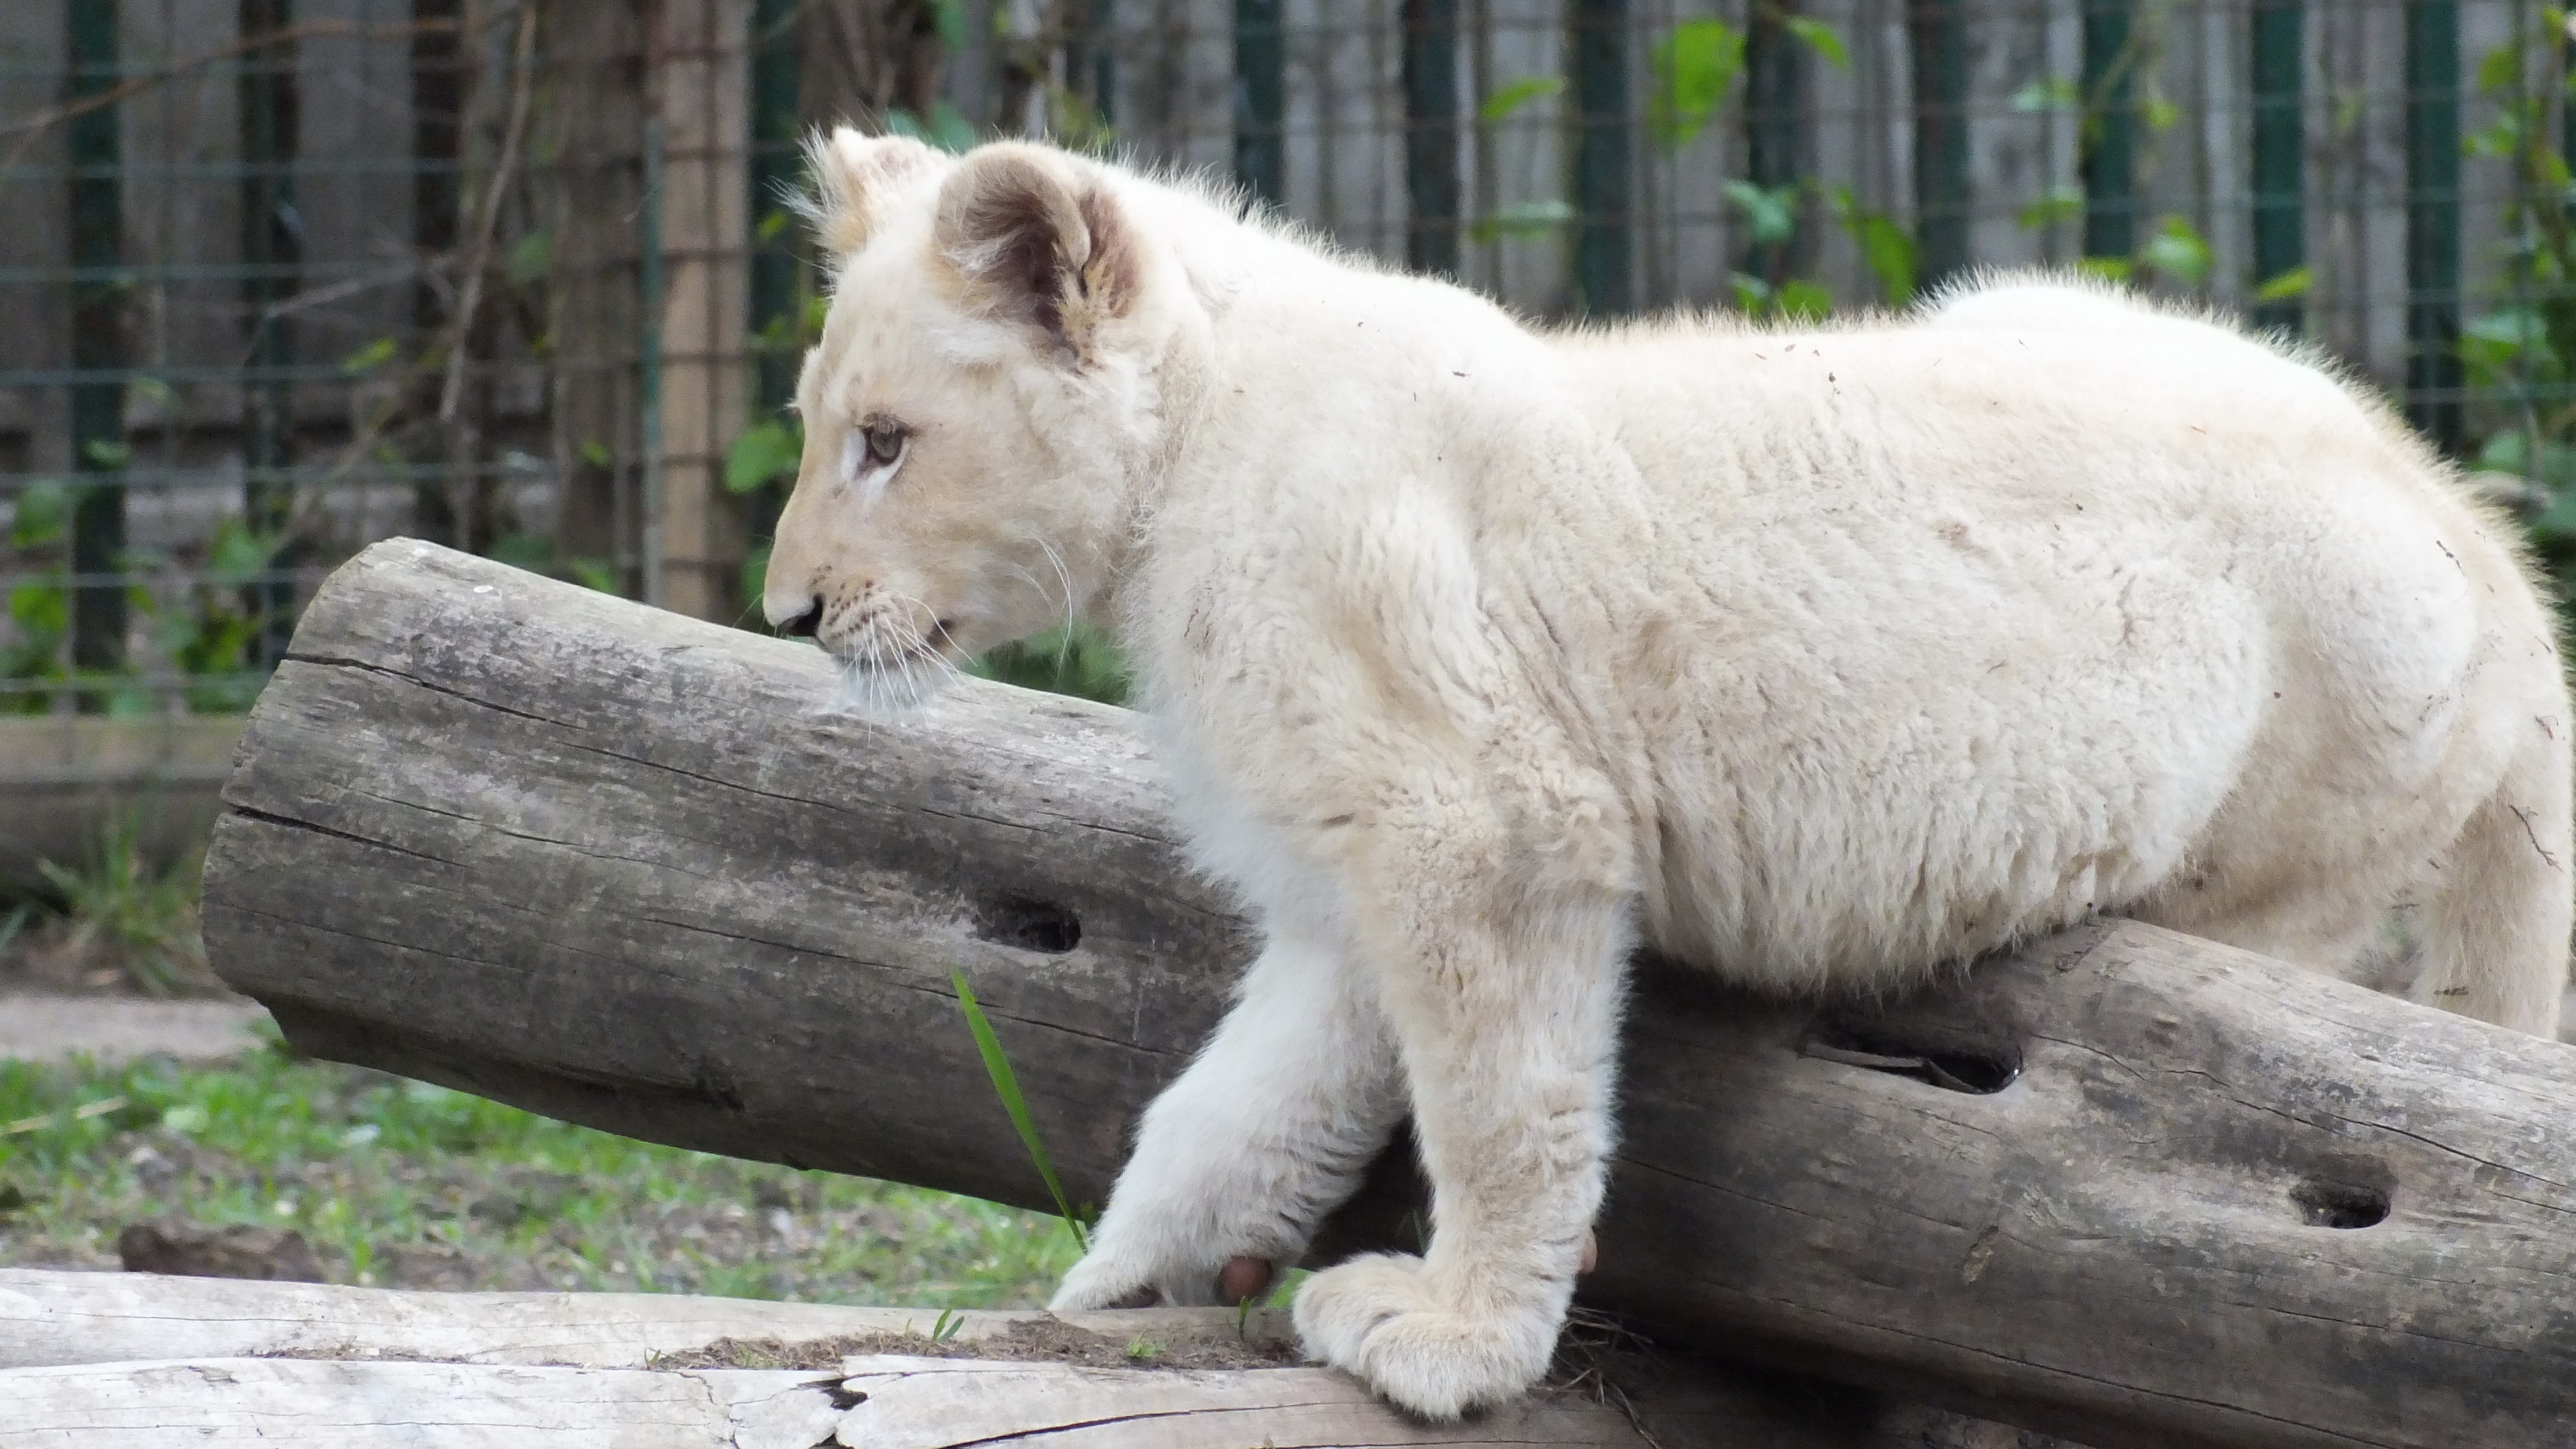
animal, wildlife, zoo, cat, mammal, fauna, lion, cub, lion cub, dog breed group